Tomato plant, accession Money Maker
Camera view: bottom (45 deg); turntable rotation: 0 degrees
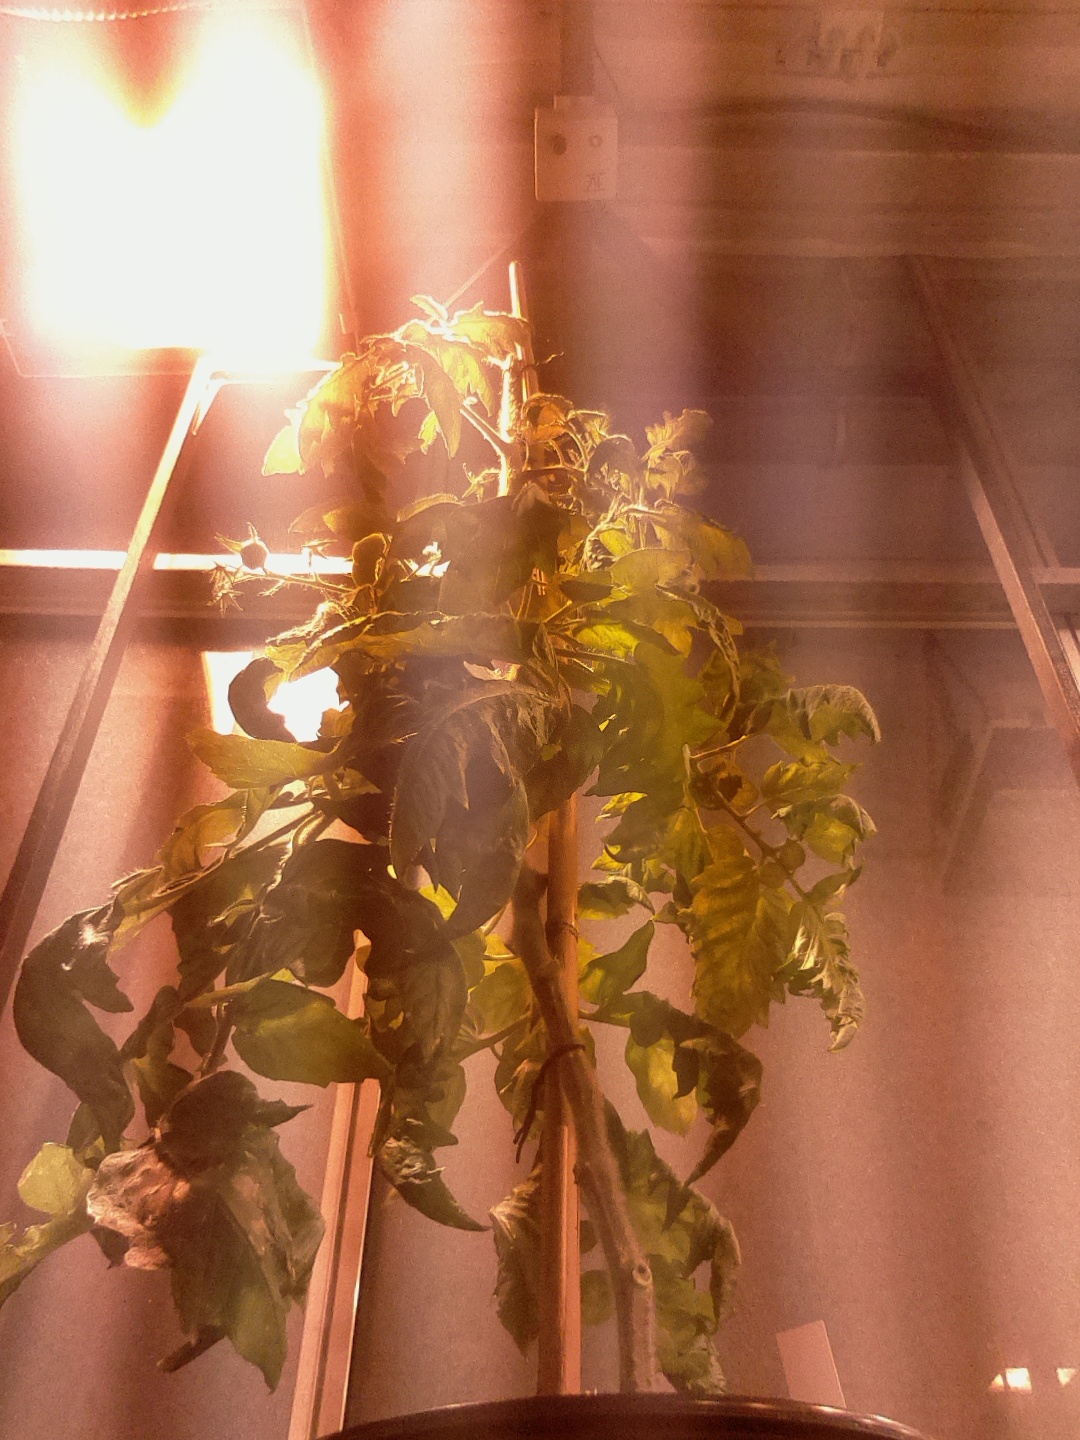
BBCH growth stage 75: 50%-60% of final fruit size